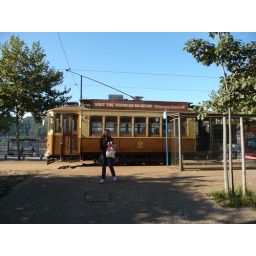
... running along the river and still in use.